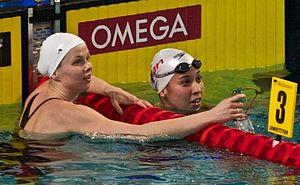
Ranomi Kromowidjojo, née le 20 août 1990 à Sauwerd, est une nageuse néerlandaise spécialiste de nage libre. Elle a remporté trois médailles d'or aux Jeux olympiques, deux en individuel sur 100 et 50 mètres nages libre en 2012 ainsi qu'une en 2008 avec le relais 4 × 100 m nage libre néerlandais.